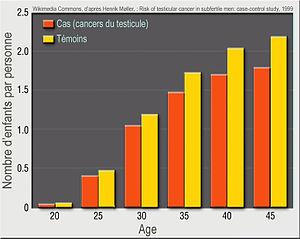
Nombre d'enfants par classe d'âge ayant déclaré (orange) un cancer des testicule, et chez des cas témoins n'en ayant pas déclaré (en jaune) au Danemark, pour 514 hommes ayant un cancer et 720 cas-témoins. Ceci est selon les auteurs, un indice en faveur de l'hypothèse que l'hypofertilité mâle a des causes communes avec le cancer du testicule
Pour le sens commun, la fertilité désigne à la fin du XXᵉ siècle la capacité des personnes, des animaux ou des plantes à produire une descendance viable et abondante. Le terme était généralement appliqué aux femmes, ou aux femelles des animaux, mais s'appliquent de plus en plus aux sujets mâles, au fur et à mesure des progrès dans la vision des mécanismes de la reproduction et de la meilleure connaissance du rôle de l'homme ou du mâle.
L'expression « cancer du testicule » regroupe plusieurs types de tumeurs germinales du testicule.